Dana R. Fisher

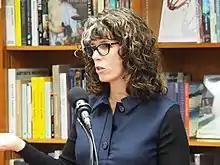
Fisher in 2019

Dana R. Fisher is an American sociologist, professor of sociology, public speaker, and author. She is the director of the Center for Environment, Community, and Equity and a professor in the School of International Service at American University. Her areas of research and expertise are activism, democracy, the climate crisis, and environmental policy.